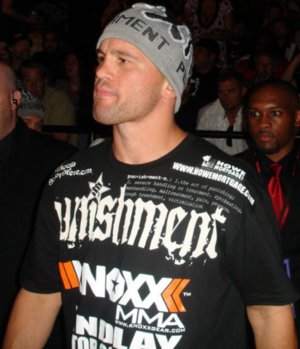
Chris Scott Lytle, né le 18 août 1974 à Indianapolis dans l'Indiana, est un ancien pratiquant professionnel de combat libre américain et ceinture noire de jiu-jitsu brésilien. Il a notamment été en concurrence dans la division poids welters de l'Ultimate Fighting Championship.